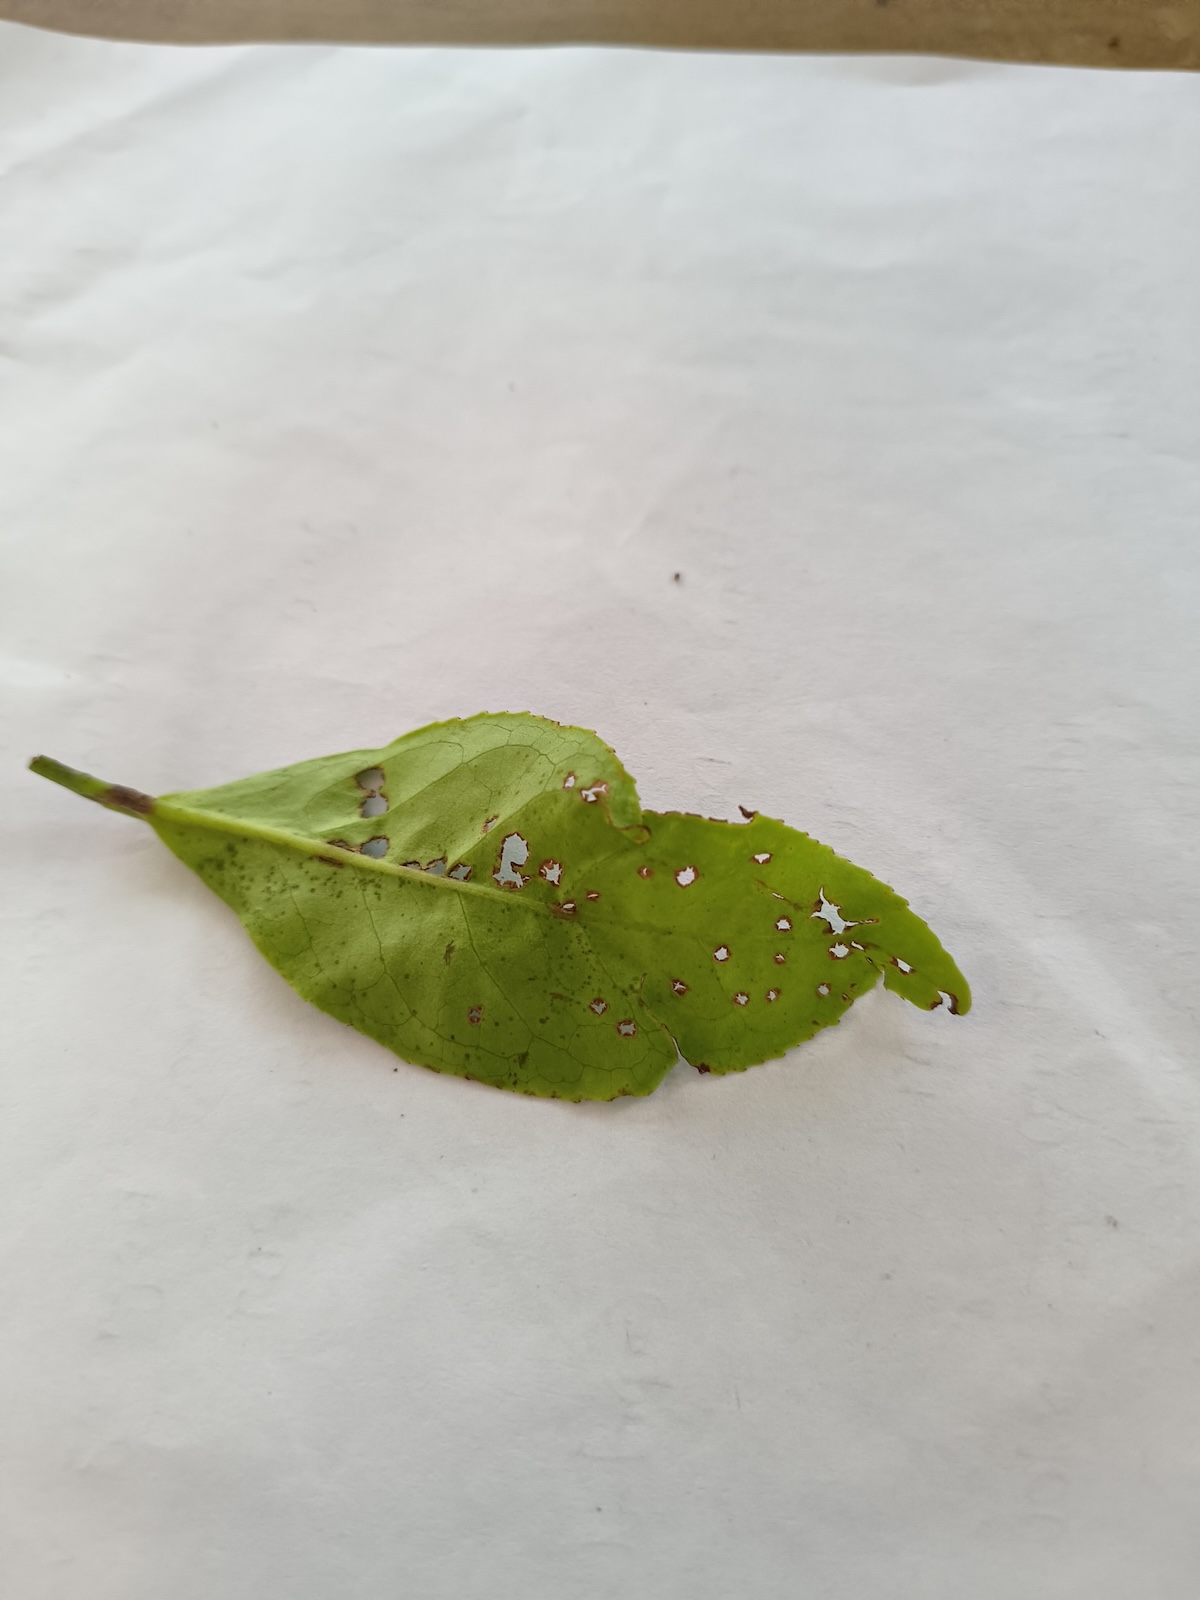
Label: Green mirid bug